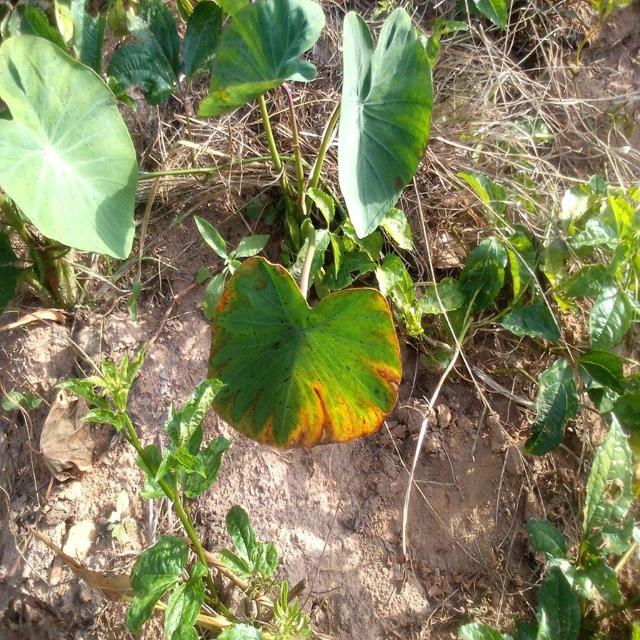
Label: Mid_Blight